Skindergade 23

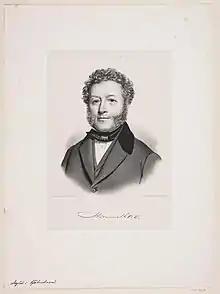
Peter Gemzøe: "Andreas Simmelhag".

64-year-old Jens Christian Holst and his wife Hansine Elisabeth Petersen were at the time of the 1840 census living in the ground-floor apartment together with four employees (three joiners in their 20s and a joiner's apprentice) and two maids. Antomine Wilhelmine Wilder née Nissen, a 39-year-old widow, ran a boarding school for girls on the first floor. She lived there with her own six-year-old son, Hans Matheus Wilder, 30-year-old teacher Juliane Dorthea Bleynagel, 24-year-old maid Dorthea Rebekka Knodt and boarders Conradine Franciska Marcher, Elise Brechvold, Sophie Pontopidan, and Caroline Pontopidan. The two Pontopidan sisters were daughters of pastor Børge Pontoppidan (1776–1854) at Damsholte Church on Møn. Conradine Franciska Marcher was the daughter of "ritmester" and later chamberlain Benjamin Marcher (1797–1874). Elise Brechvold was also the daughter of a . Andreas Simmelhag, a businessman and broker, resided on the second floor with his wife Wilhelmine Maria Bülov, their three children (aged one to six), and two maids. Albert Hermansen, a clerk in , resided on the third floor with his wife Kathrine Christine Slackier, his sister-in-law Johanne Hendriche Slackier, his colleague from Generaltoldkammeret Carl Fridrick Rajkovitz, theology student Carl Ludvig Theodor Jacobi (1811–1879) and one maid. Søren Jensen, an innkeeper, resided in the basement with his wife Maren Lassen, and one maid.